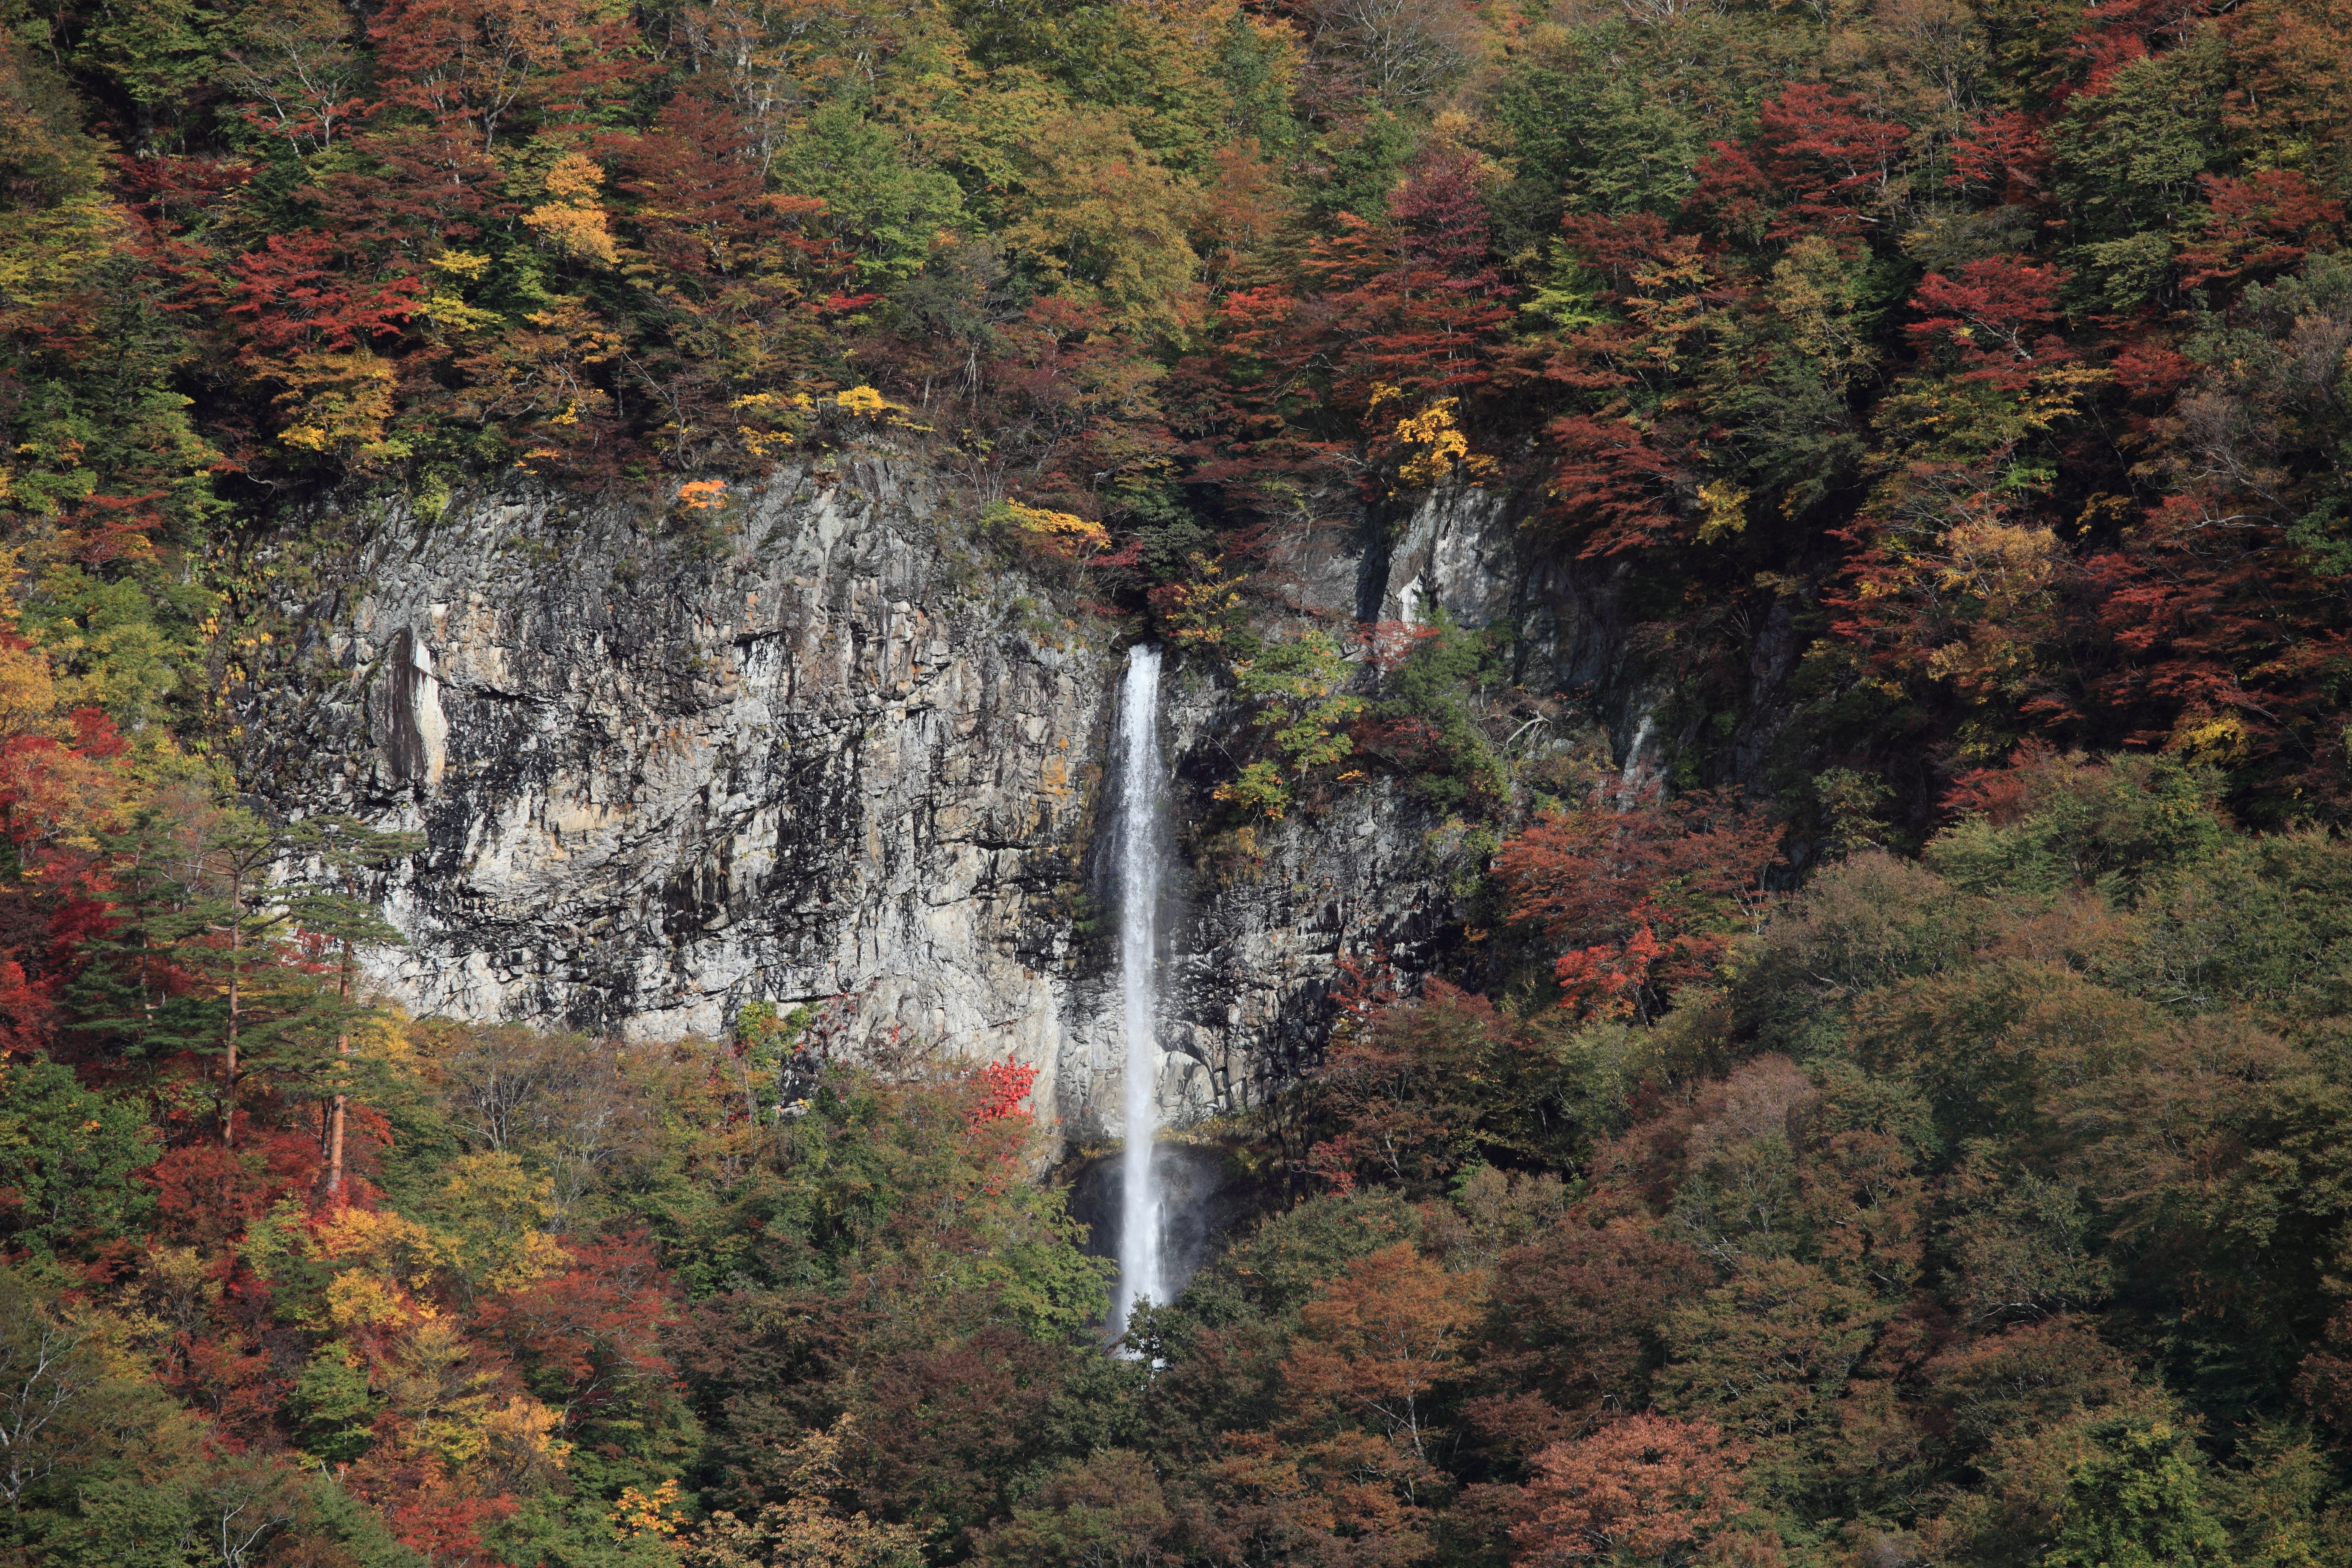
tree, forest, waterfall, wilderness, trail, leaf, high, autumn, season, cool image, rainforest, tochigi, 5d, hires, woodland, habitat, i, markii, water feature, hi, res, resolution, nikkoh, geological phenomenon